Line 1 (Naples Metro)

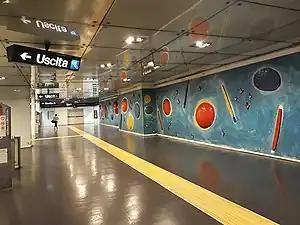
Dante station.

A large length of Line 1 runs along the coast of the Gulf of Naples, and some is parallel to the ancient city wall. Much of the area through which it has been constructed is archaeologically rich, and many objects have been recovered during its construction. Currently these objects are displayed in Museo station, and it is planned for further such exhibits at Duomo and Municipio Porto. The Duomo station is also expected to include the remains of an ancient Roman temple.